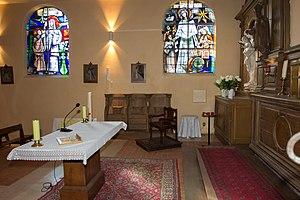
L'église Saint-Marcel est une église catholique du XIIᵉ siècle située à Villabé, dans le département de l'Essonne, en France. Elle contient six stalles datant du XVIᵉ siècle ainsi que deux statues en bois datant du XVIIIᵉ siècle classées monuments historiques.